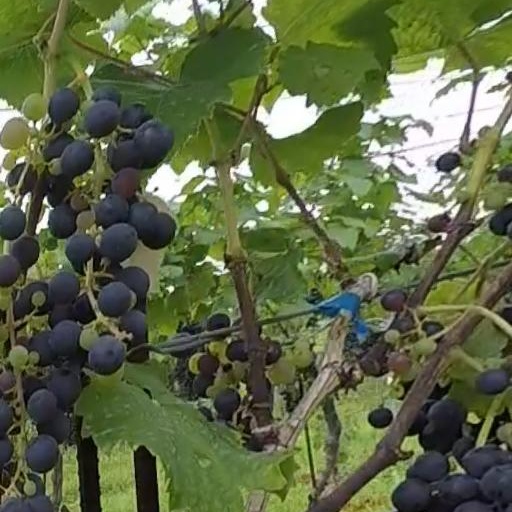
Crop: grape